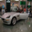
Label: automobile